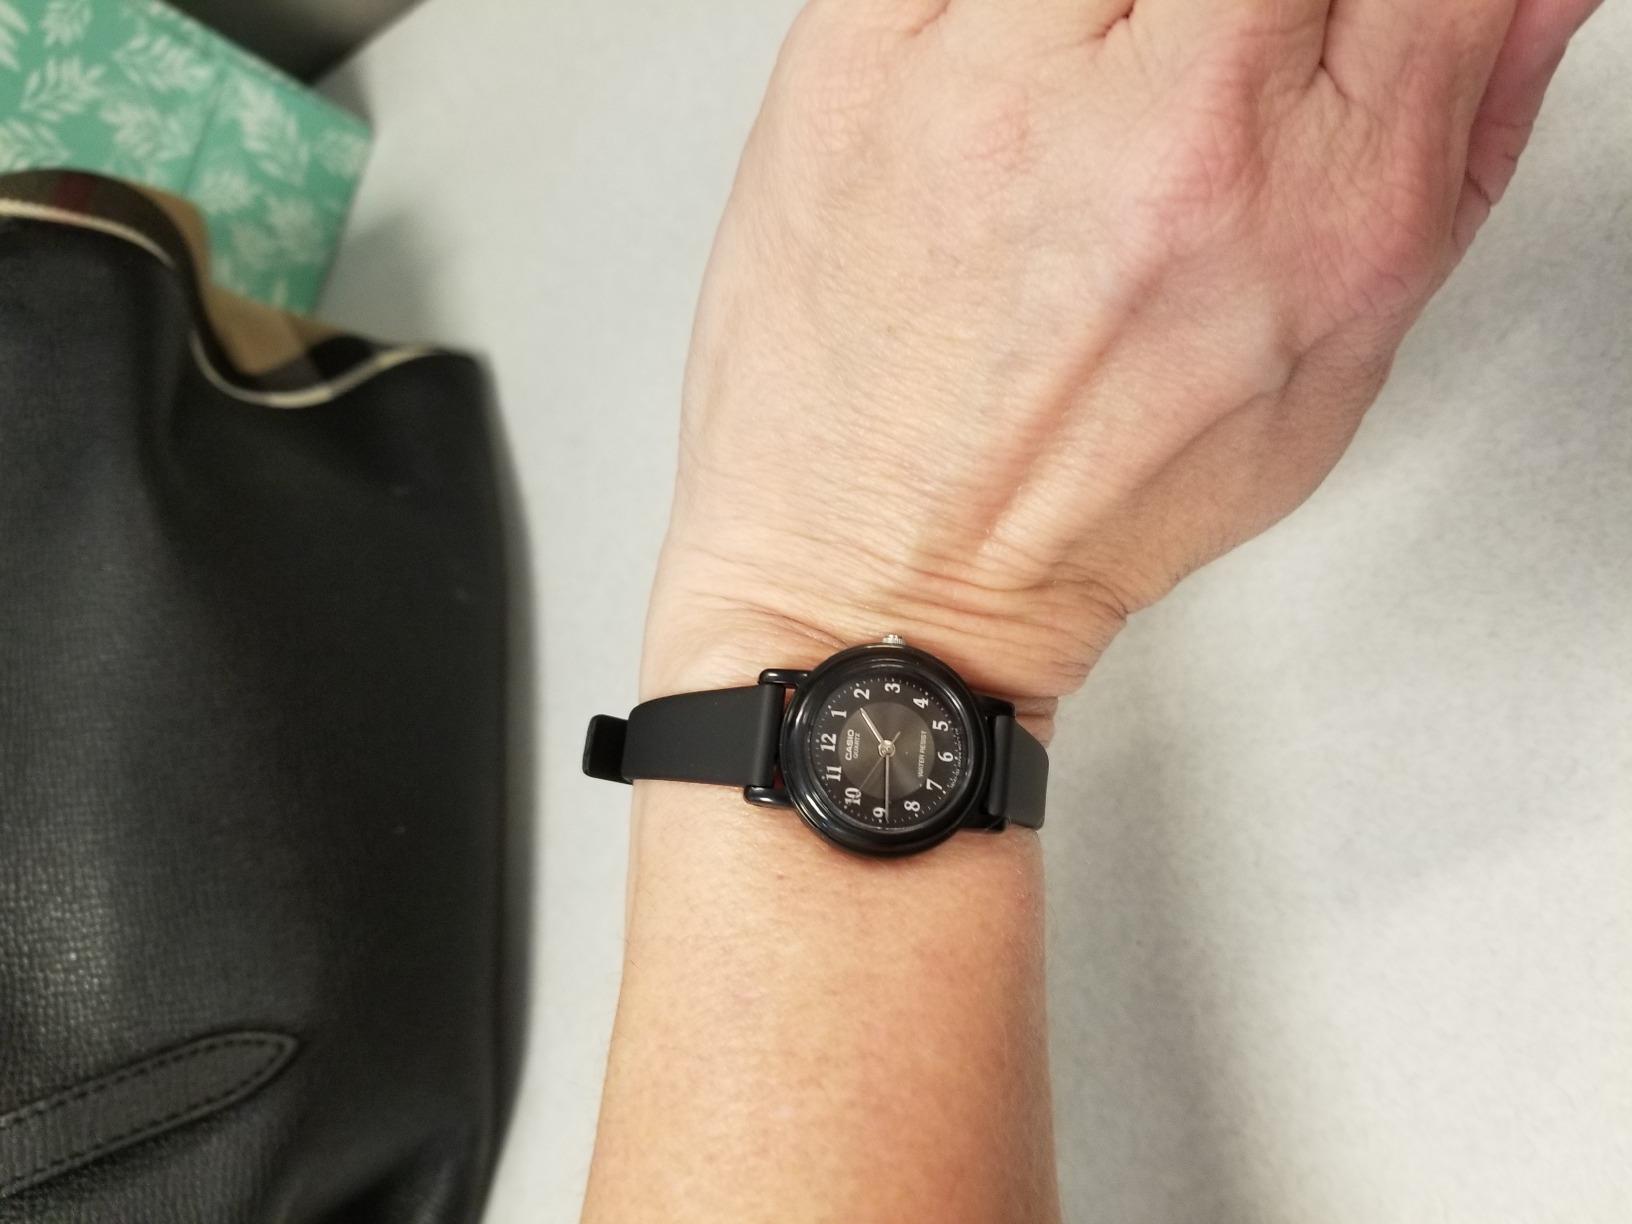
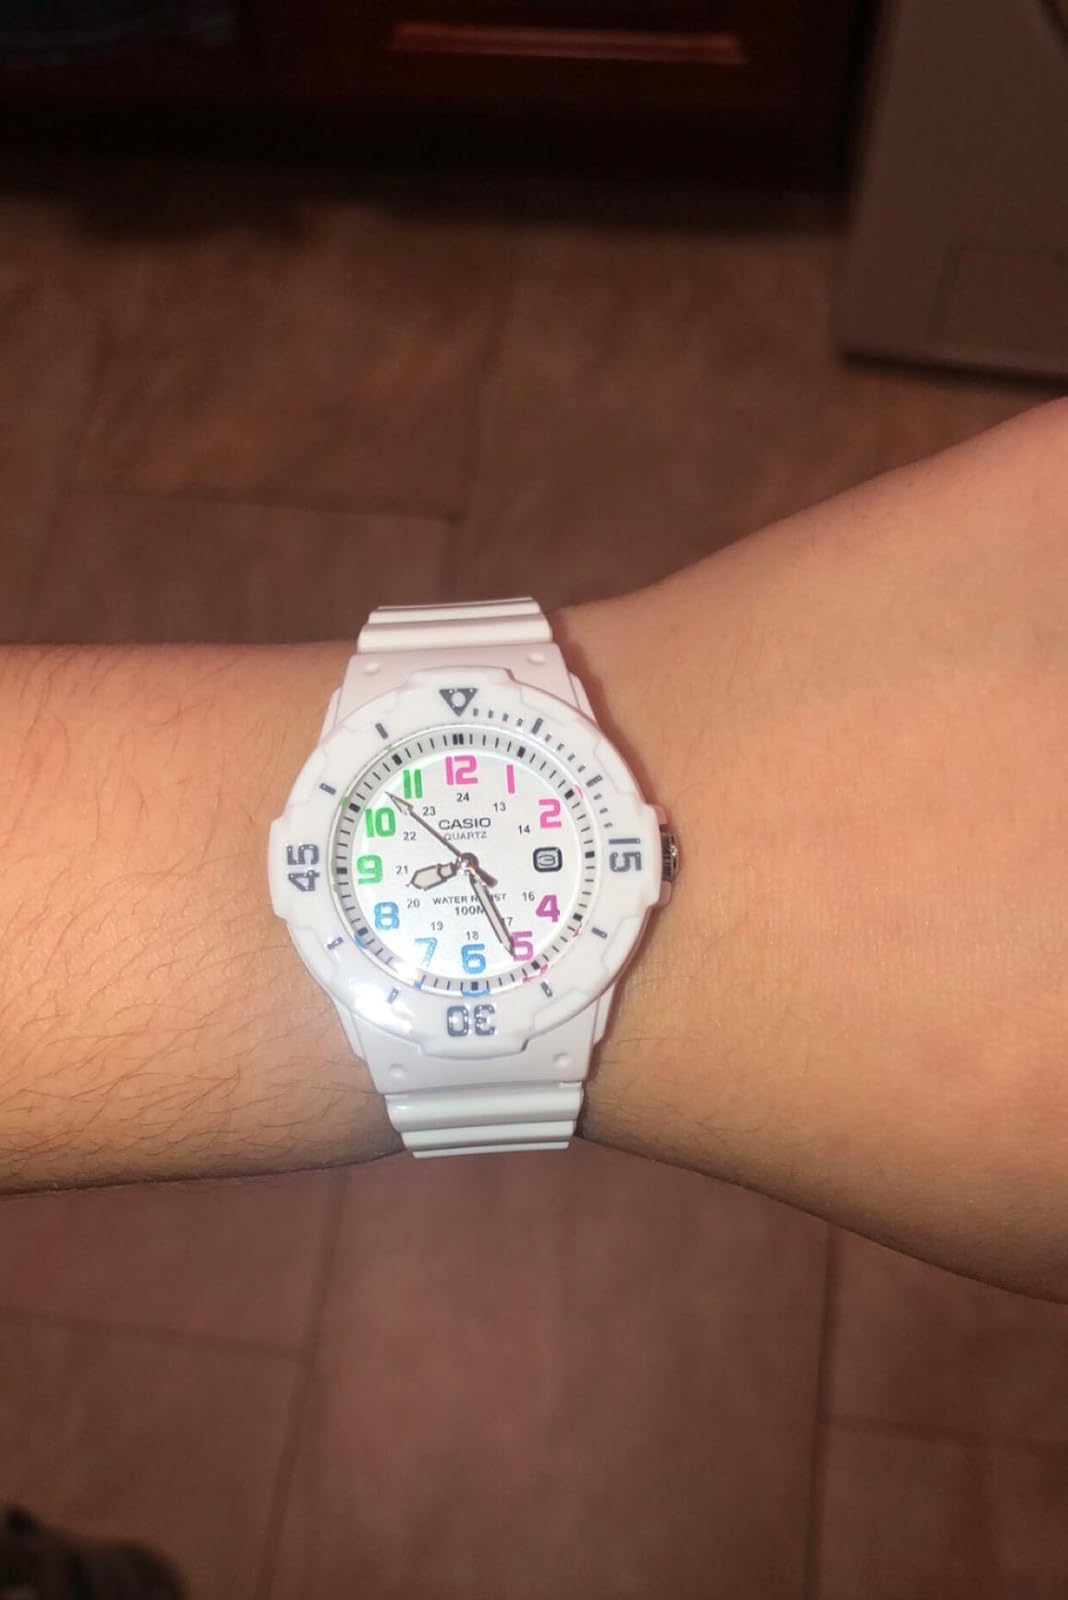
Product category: accessories_watch
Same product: no